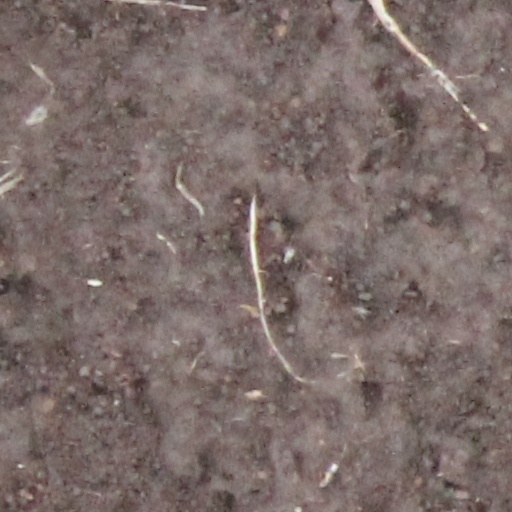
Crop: wheat